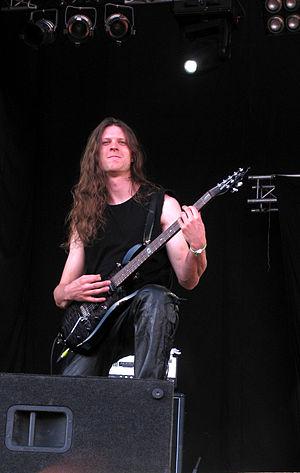
Sirenia est un groupe de metal gothique symphonique norvégien fondé par Morten Veland en 2001 après avoir quitté son premier groupe : Tristania. Dans ce nouveau projet, Morten est un membre permanent et leader idéologique. Auteur, compositeur, il interprète désormais presque toutes les parties musicales des albums sortis. Pour leur enregistrement, un grand nombre de guitares sont utilisées : guitare basse, guitare acoustique, guitare électrique, guitares à six, sept et douze cordes, ainsi que de la batterie, du synthétiseur, du piano et du violon. Caractéristique du projet : le chant féminin avec l’insertion d’un chœur, du chant guttural et du chant masculin clair. Les premières œuvres du groupe ont été caractérisées comme étant des compositions mélodiques et mélancoliques avec le rôle dominant du chant guttural dans les voix, plus tard leur musique deviendra plus rythmique et moins sombre. Pour diverses raisons, les musiciens changent souvent dans le groupe, de sorte que les quatre premiers albums sont enregistrés avec la participation de différentes chanteuses.